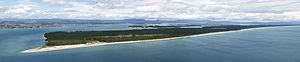
L'île Matakana est une île néo-zélandaise située dans la baie de l'Abondance. D'une superficie de 60,7 km², elle abritait 255 habitants en 2013.